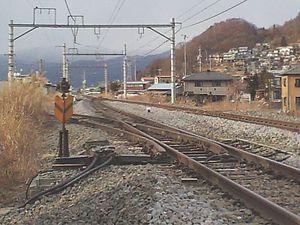
La ligne principale Chūō est une ligne ferroviaire des compagnies JR East et JR Central au Japon. Cette ligne relie Tokyo et Nagoya, mais c'est la plus lente connexion par rail entre ces deux villes : la ligne principale Tōkaidō est un peu plus rapide et la ligne Shinkansen Tōkaidō permet la liaison la plus rapide.